Answer in natural language. Which point is closer to the camera taking this photo, point B  or point C? Choose between the following options: C or B
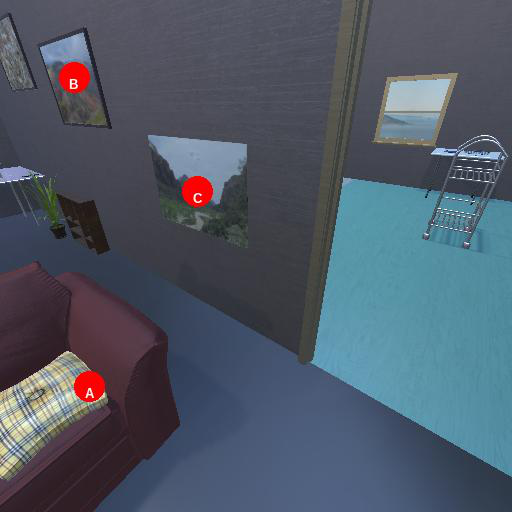
<answer>C</answer>